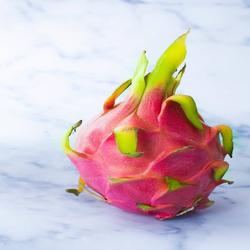
Label: Dragonfruit